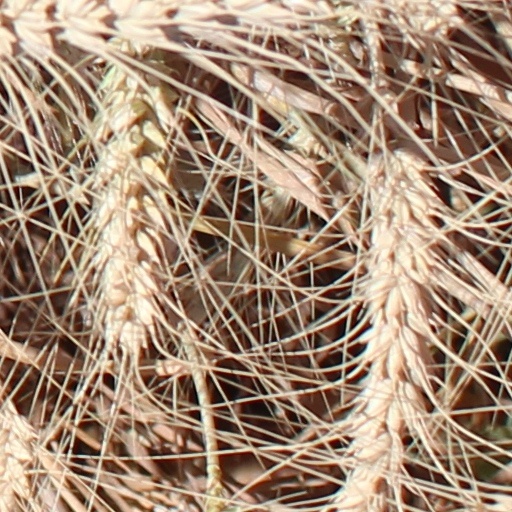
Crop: wheat